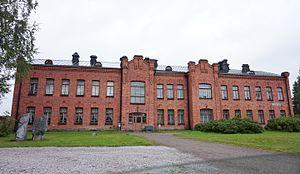
Hennala est un quartier de la ville de Lahti en Finlande.